Frühlingsstimmen

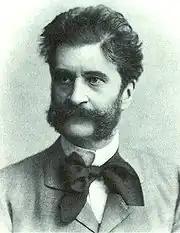
Johann Strauss II

"", Op. 410 ("Spring's Voices," or commonly "Voices of Spring"; sometimes sung in Italian as "Voci di primavera") is an orchestral waltz, with optional solo soprano voice, written in 1882 by Johann Strauss II.